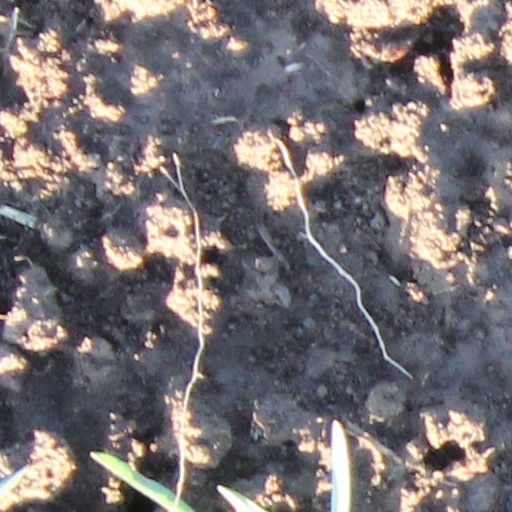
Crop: wheat